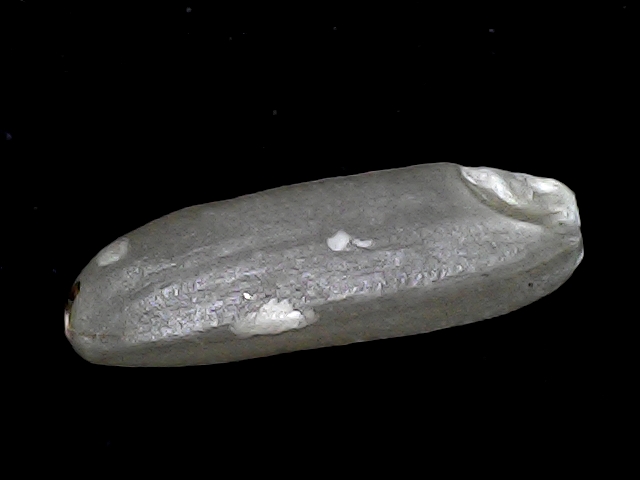
Rice variety: BD85